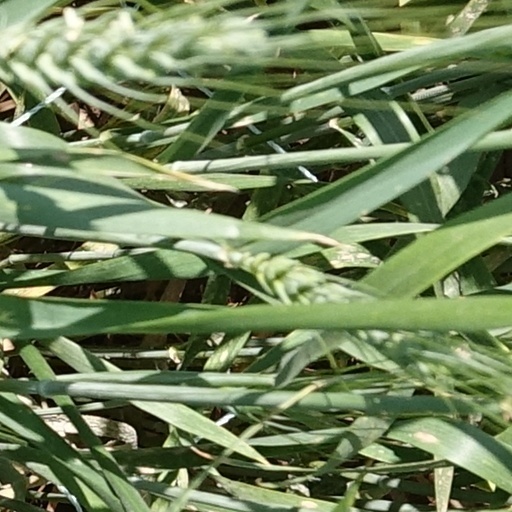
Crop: wheat